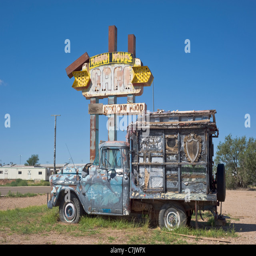
the old cafe is long gone , and they left their transportation behind , in the town